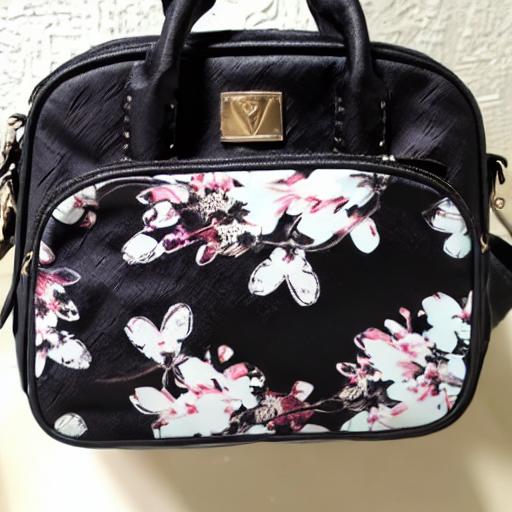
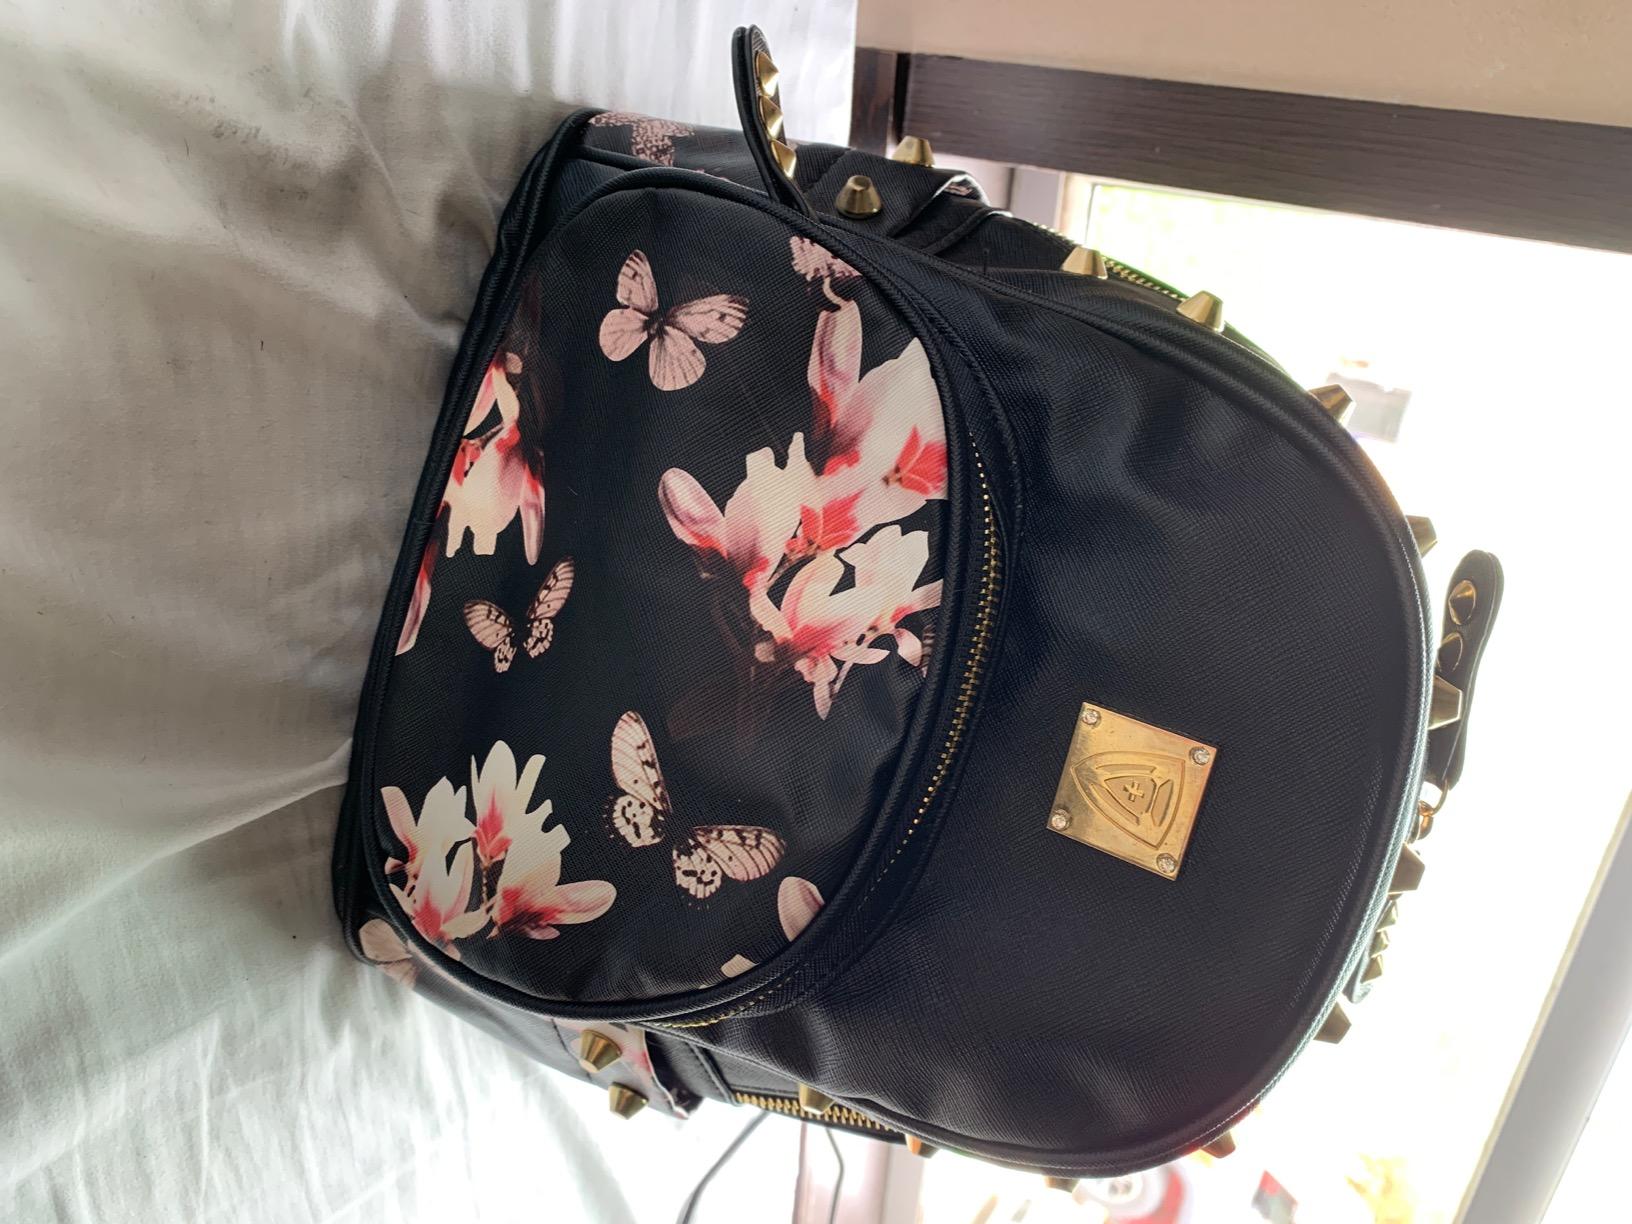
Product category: accessories_handbag
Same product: no